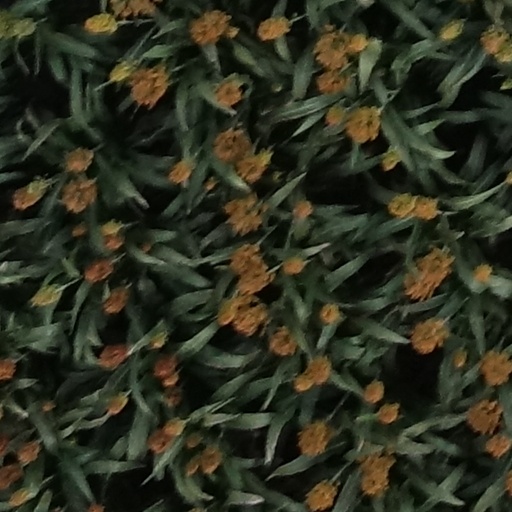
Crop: sorghum